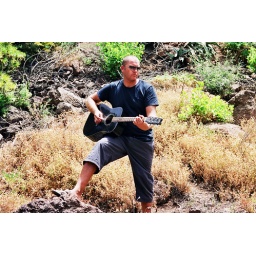
me playing guitar in canarian mountains